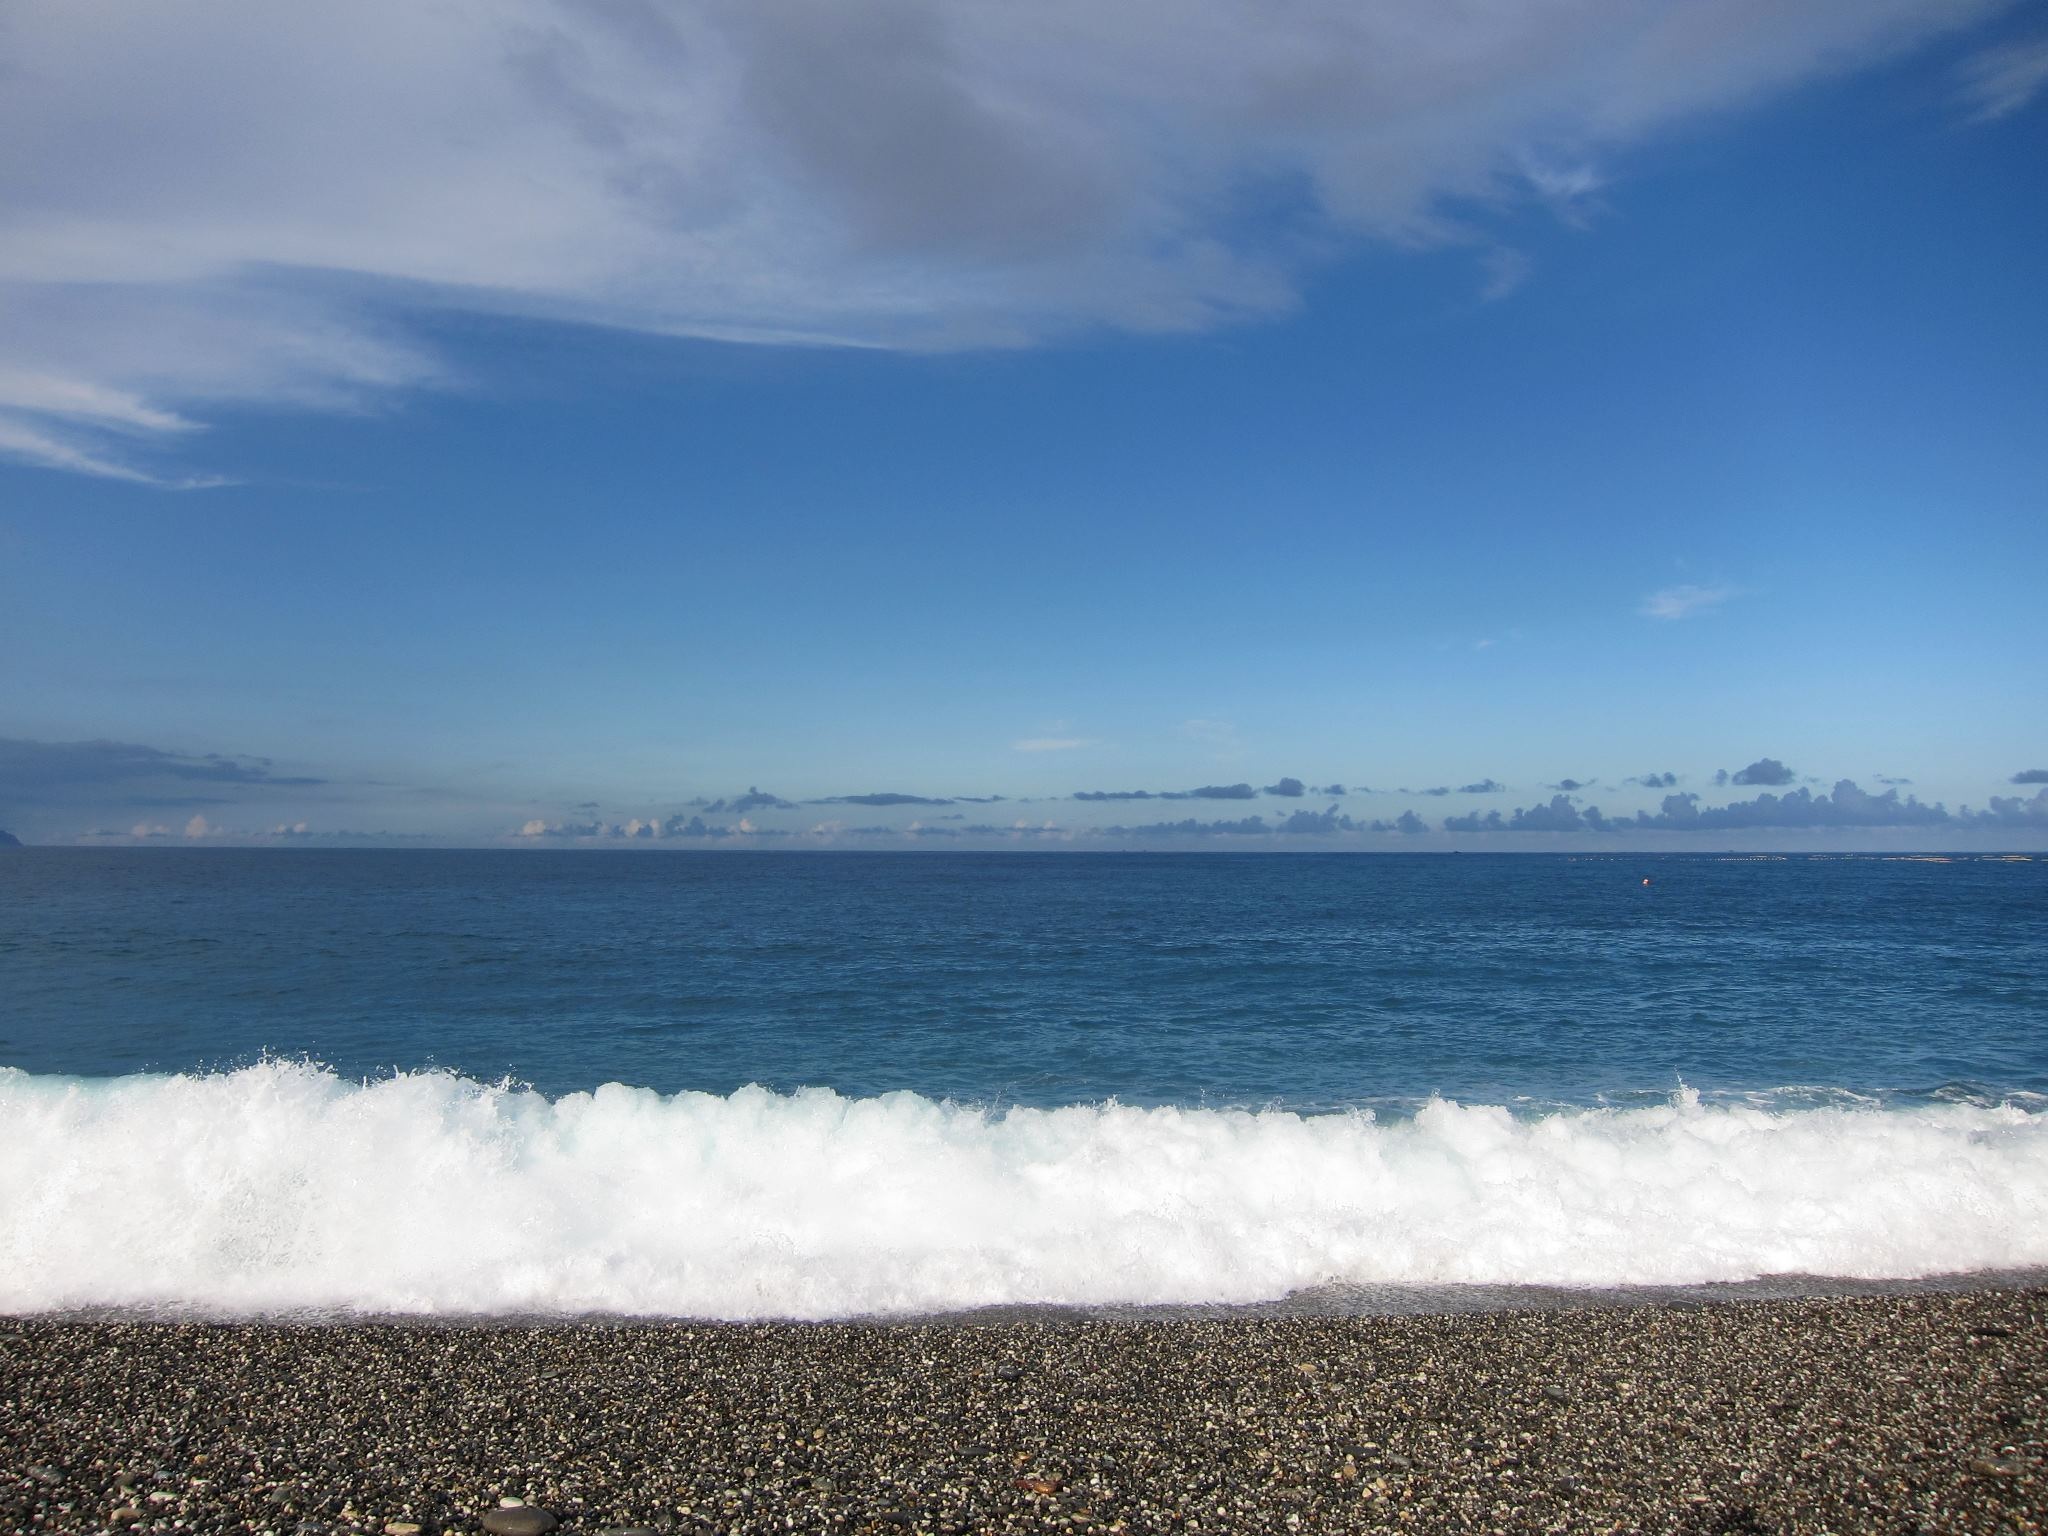
beach, sea, coast, water, sand, ocean, horizon, cloud, sky, sunlight, shore, wave, wind, bay, body of water, waves, taiwan, cape, hai bian, wind wave, qixing lake, hualien